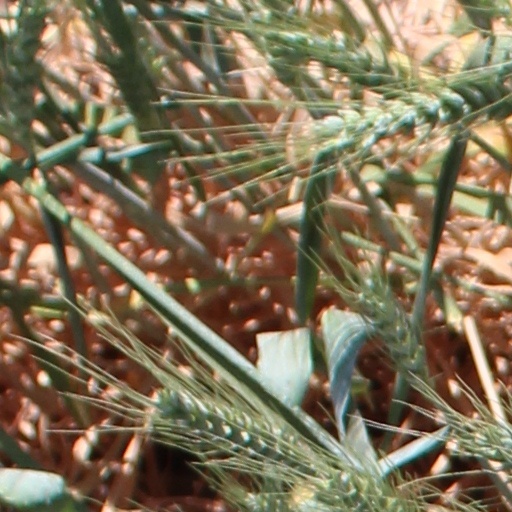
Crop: wheat